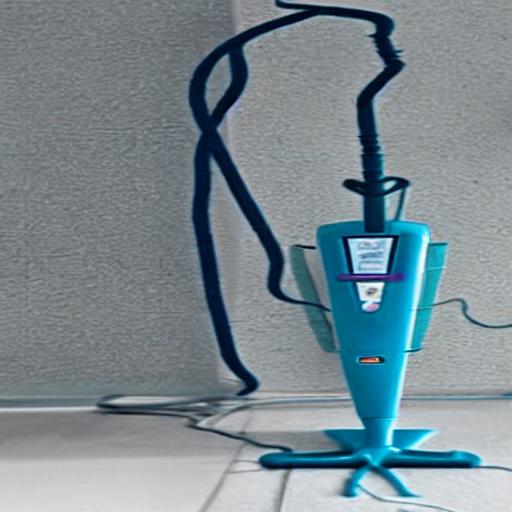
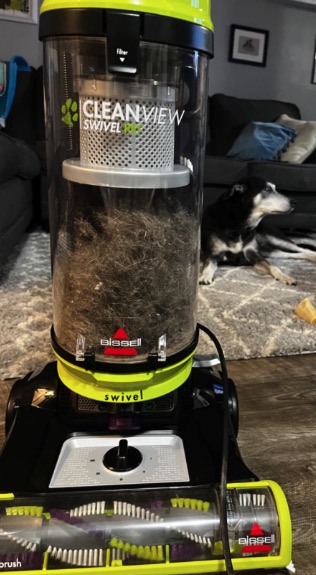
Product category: items_vacuum
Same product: no